Nick de Firmian

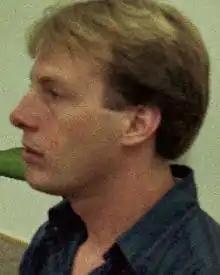
De Firmian at the 27th Chess Olympiad, 1986

Nicholas Ernest de Firmian (born July 26, 1957) is an American chess player who received the FIDE title of Grandmaster (GM) in 1985. He is a three-time U.S. chess champion, winning in 1987 (with Joel Benjamin), 1995, and 1998. He also tied for first in 2002, but Larry Christiansen won the playoff. He is also a chess writer, most famous for his work in writing the 13th, 14th, and 15th editions of the important chess opening treatise "Modern Chess Openings". He was born in Fresno, California.